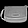
Label: Bag